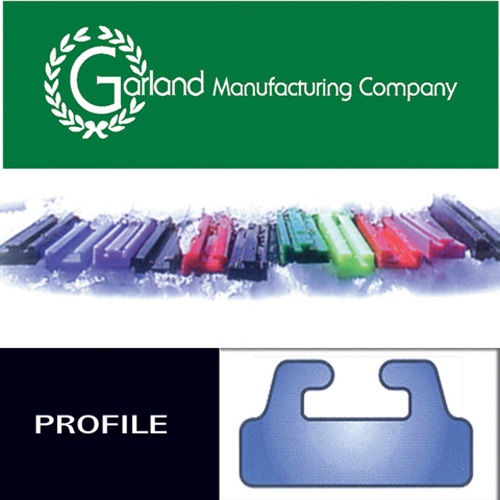
GARLAND 2006-2009 GTX FAN SKI-DOO 232151 HYFAX SLIDE 54.75" BLACK PROFILE 25
GARLAND 2006-2009 GTX FAN SKI-DOO 232151 HYFAX SLIDE 54.75" BLACK PROFILE 25. The vendor part number is 232151. Read title to know what you are getting. Catalog descrition… These slides are made with Gar-du U.H.M.W.P.E. Polyethyleneand have the best fit available anywhere. Our manufacturer isone of only two original equipment suppliers in the USA andCanada and the only one that also sells to the aftermarket.Rest assured we supply only the best, made in the USA andpriced right too!Slides w/Graphite available. Graphite lubricates the sliderail allowing for better performance and longher life.Graphite is especially important with today's high performancesleds. Don't be fooled by cheaper "graphite" slides that areactually only colored with lamp black or contain lessgraphite. Quality costs extra vut yileds better results.Don't settle for less.
Brand: GARLAND
Category: Sporting Goods > Outdoor Recreation > Boating & Water Sports > Towed Water Sports > Water Skiing > Water Skis